Thanks for Listening (film)

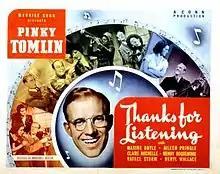
Theatrical release poster

Thanks for Listening is a 1937 American comedy film directed by Marshall Neilan and written by Joseph O'Donnell and Stanley Roberts. The film stars Pinky Tomlin, Maxine Doyle, Aileen Pringle, Claire Rochelle, Henry Roquemore, Rafael Alcayde and Beryl Wallace. The film was released on July 12, 1937, by Ambassador Pictures.